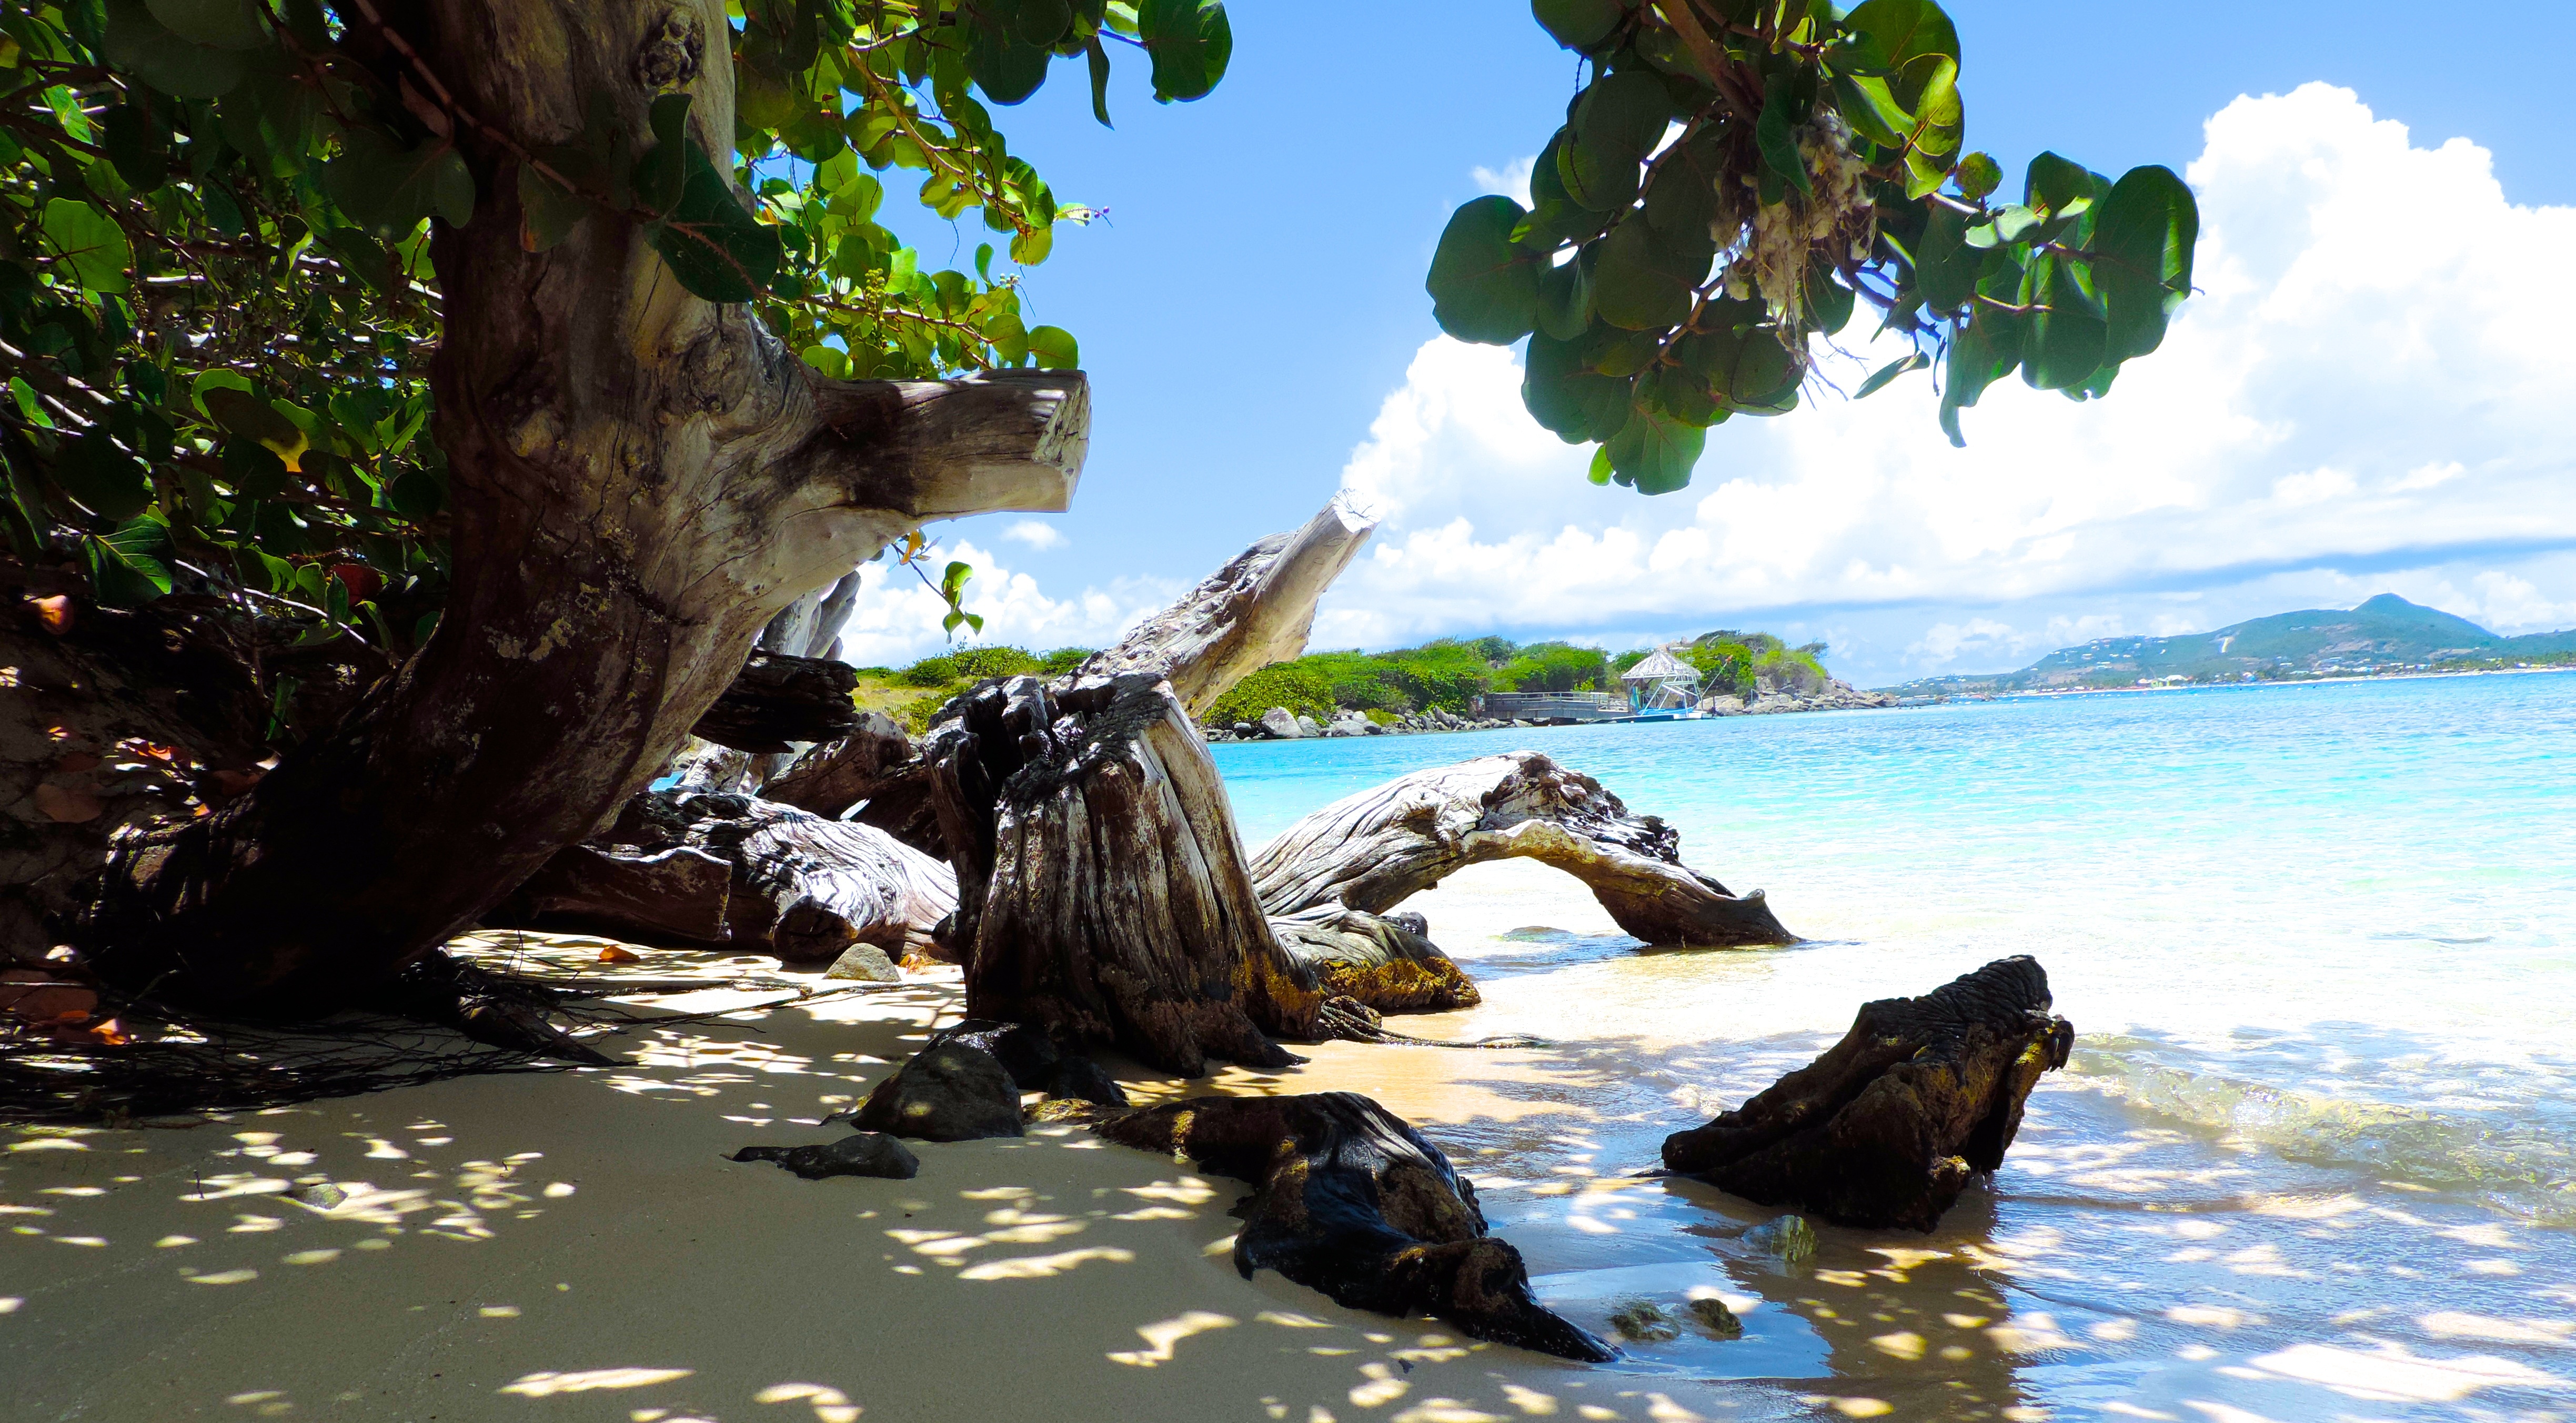
sea, tree, bird, flower